Wind turbine prognostics

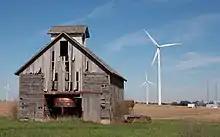
Early small scale onshore Wind Turbines

The growing demand for renewable energy has resulted in global adoption and rapid expansion of wind turbine technology. Wind Turbines are typically designed to reach a 20-year life, however, due to the complex loading and environment in which they operate wind turbines rarely operate to that age without significant repairs and extensive maintenance during that period. In order to improve the management of wind farms there is an increasing move towards preventative maintenance as opposed to scheduled and reactive maintenance to reduce downtime and lost production. This is achieved through the use of prognostic monitoring/management systems.